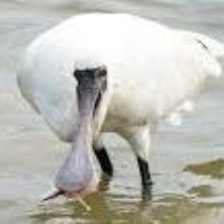
Species: BLACK FACED SPOONBILL
Scientific name: PLATALEA MINOR
ImageNet parent category: spoonbill